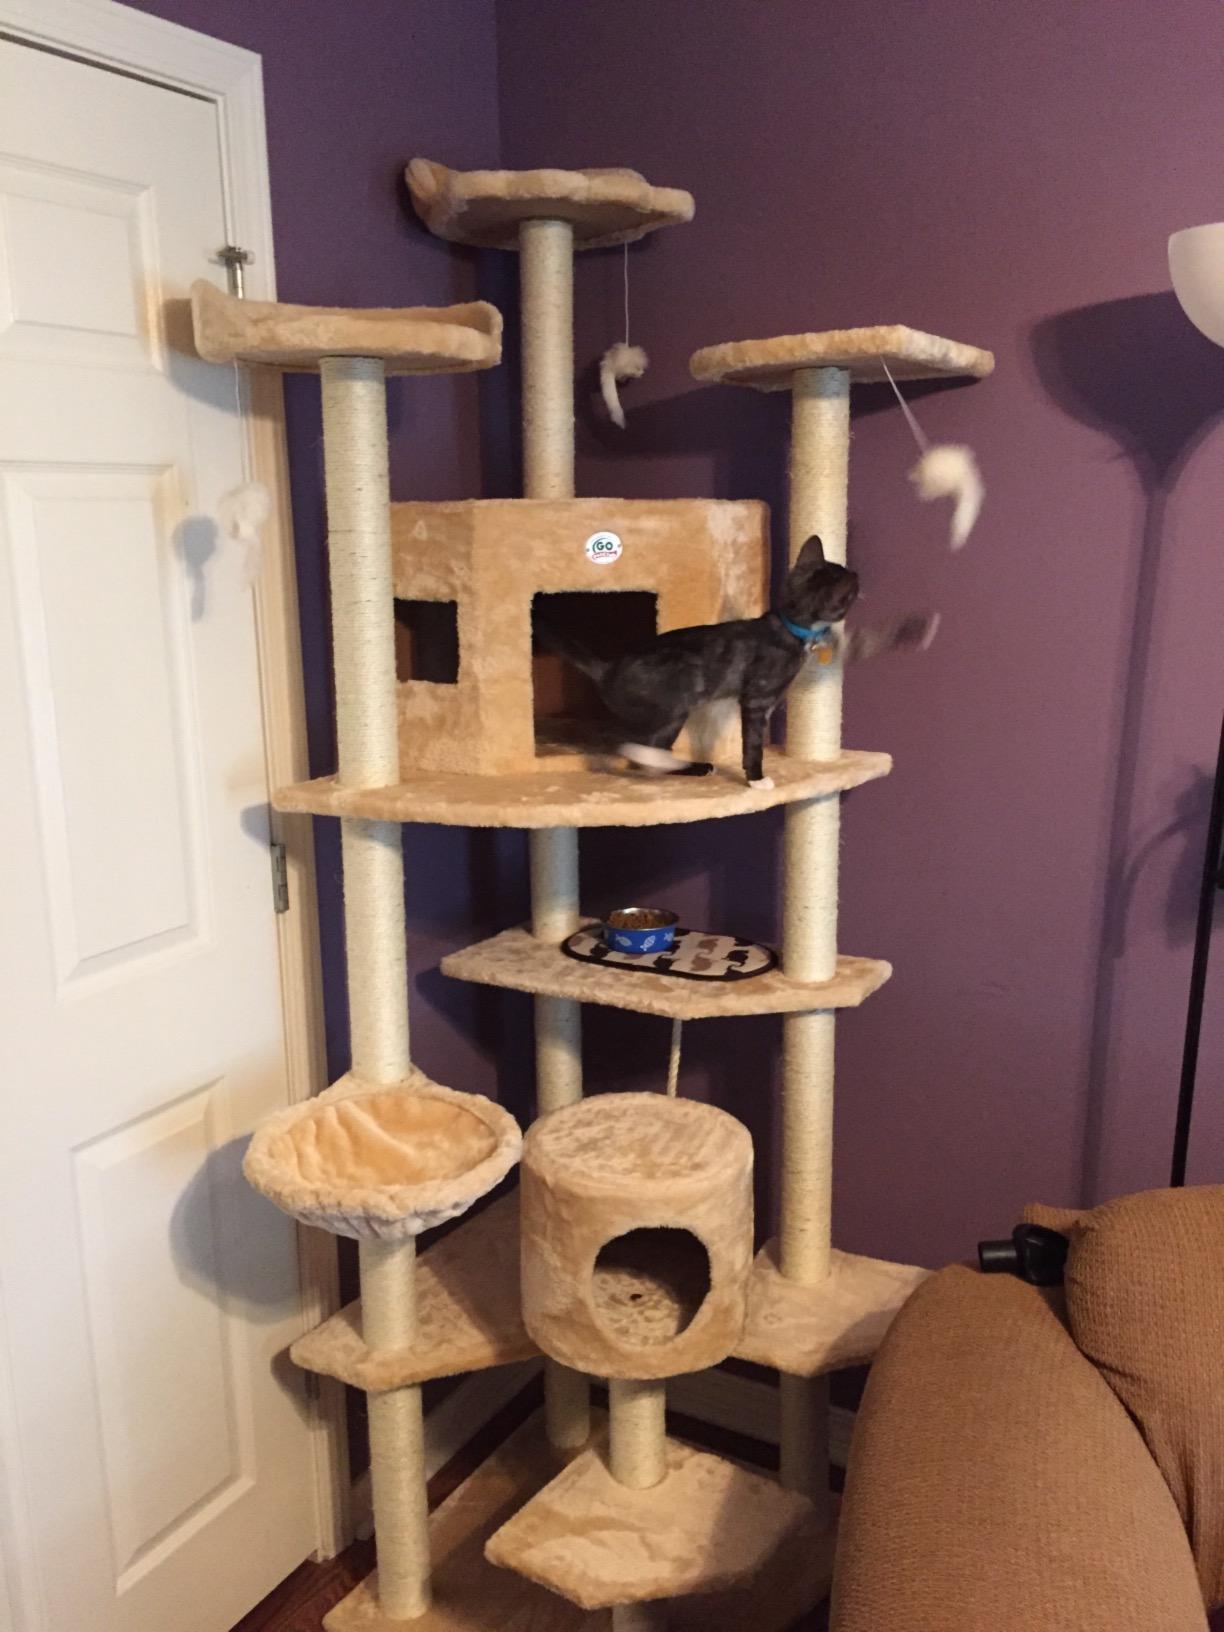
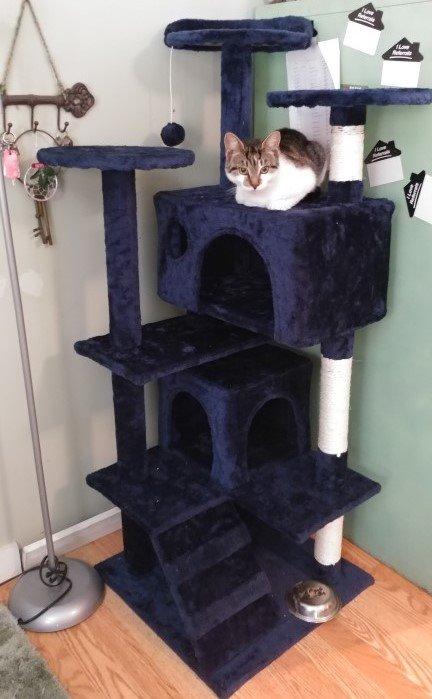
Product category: items_cat tree
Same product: no